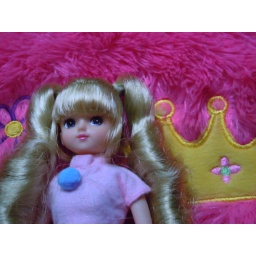
lucy in the pink sky